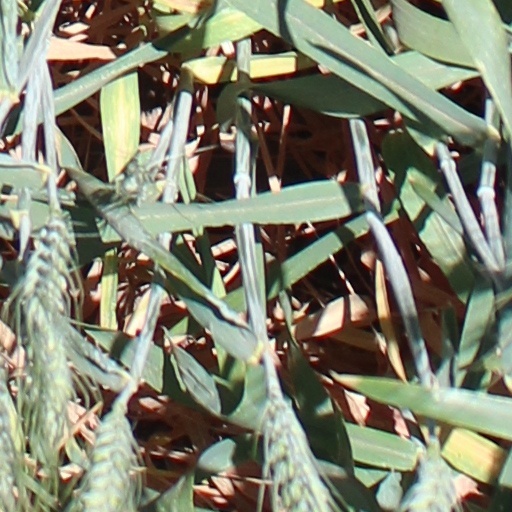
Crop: wheat